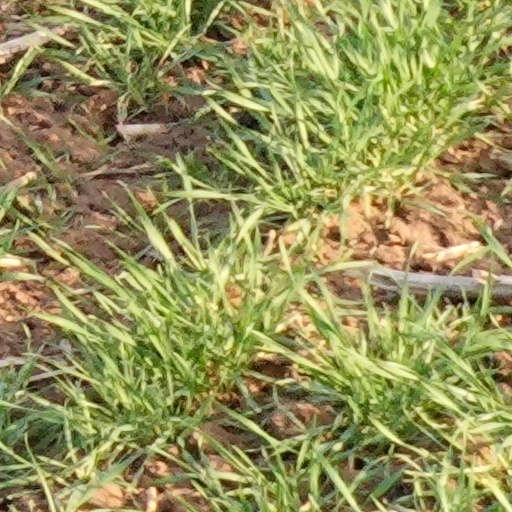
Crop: wheat